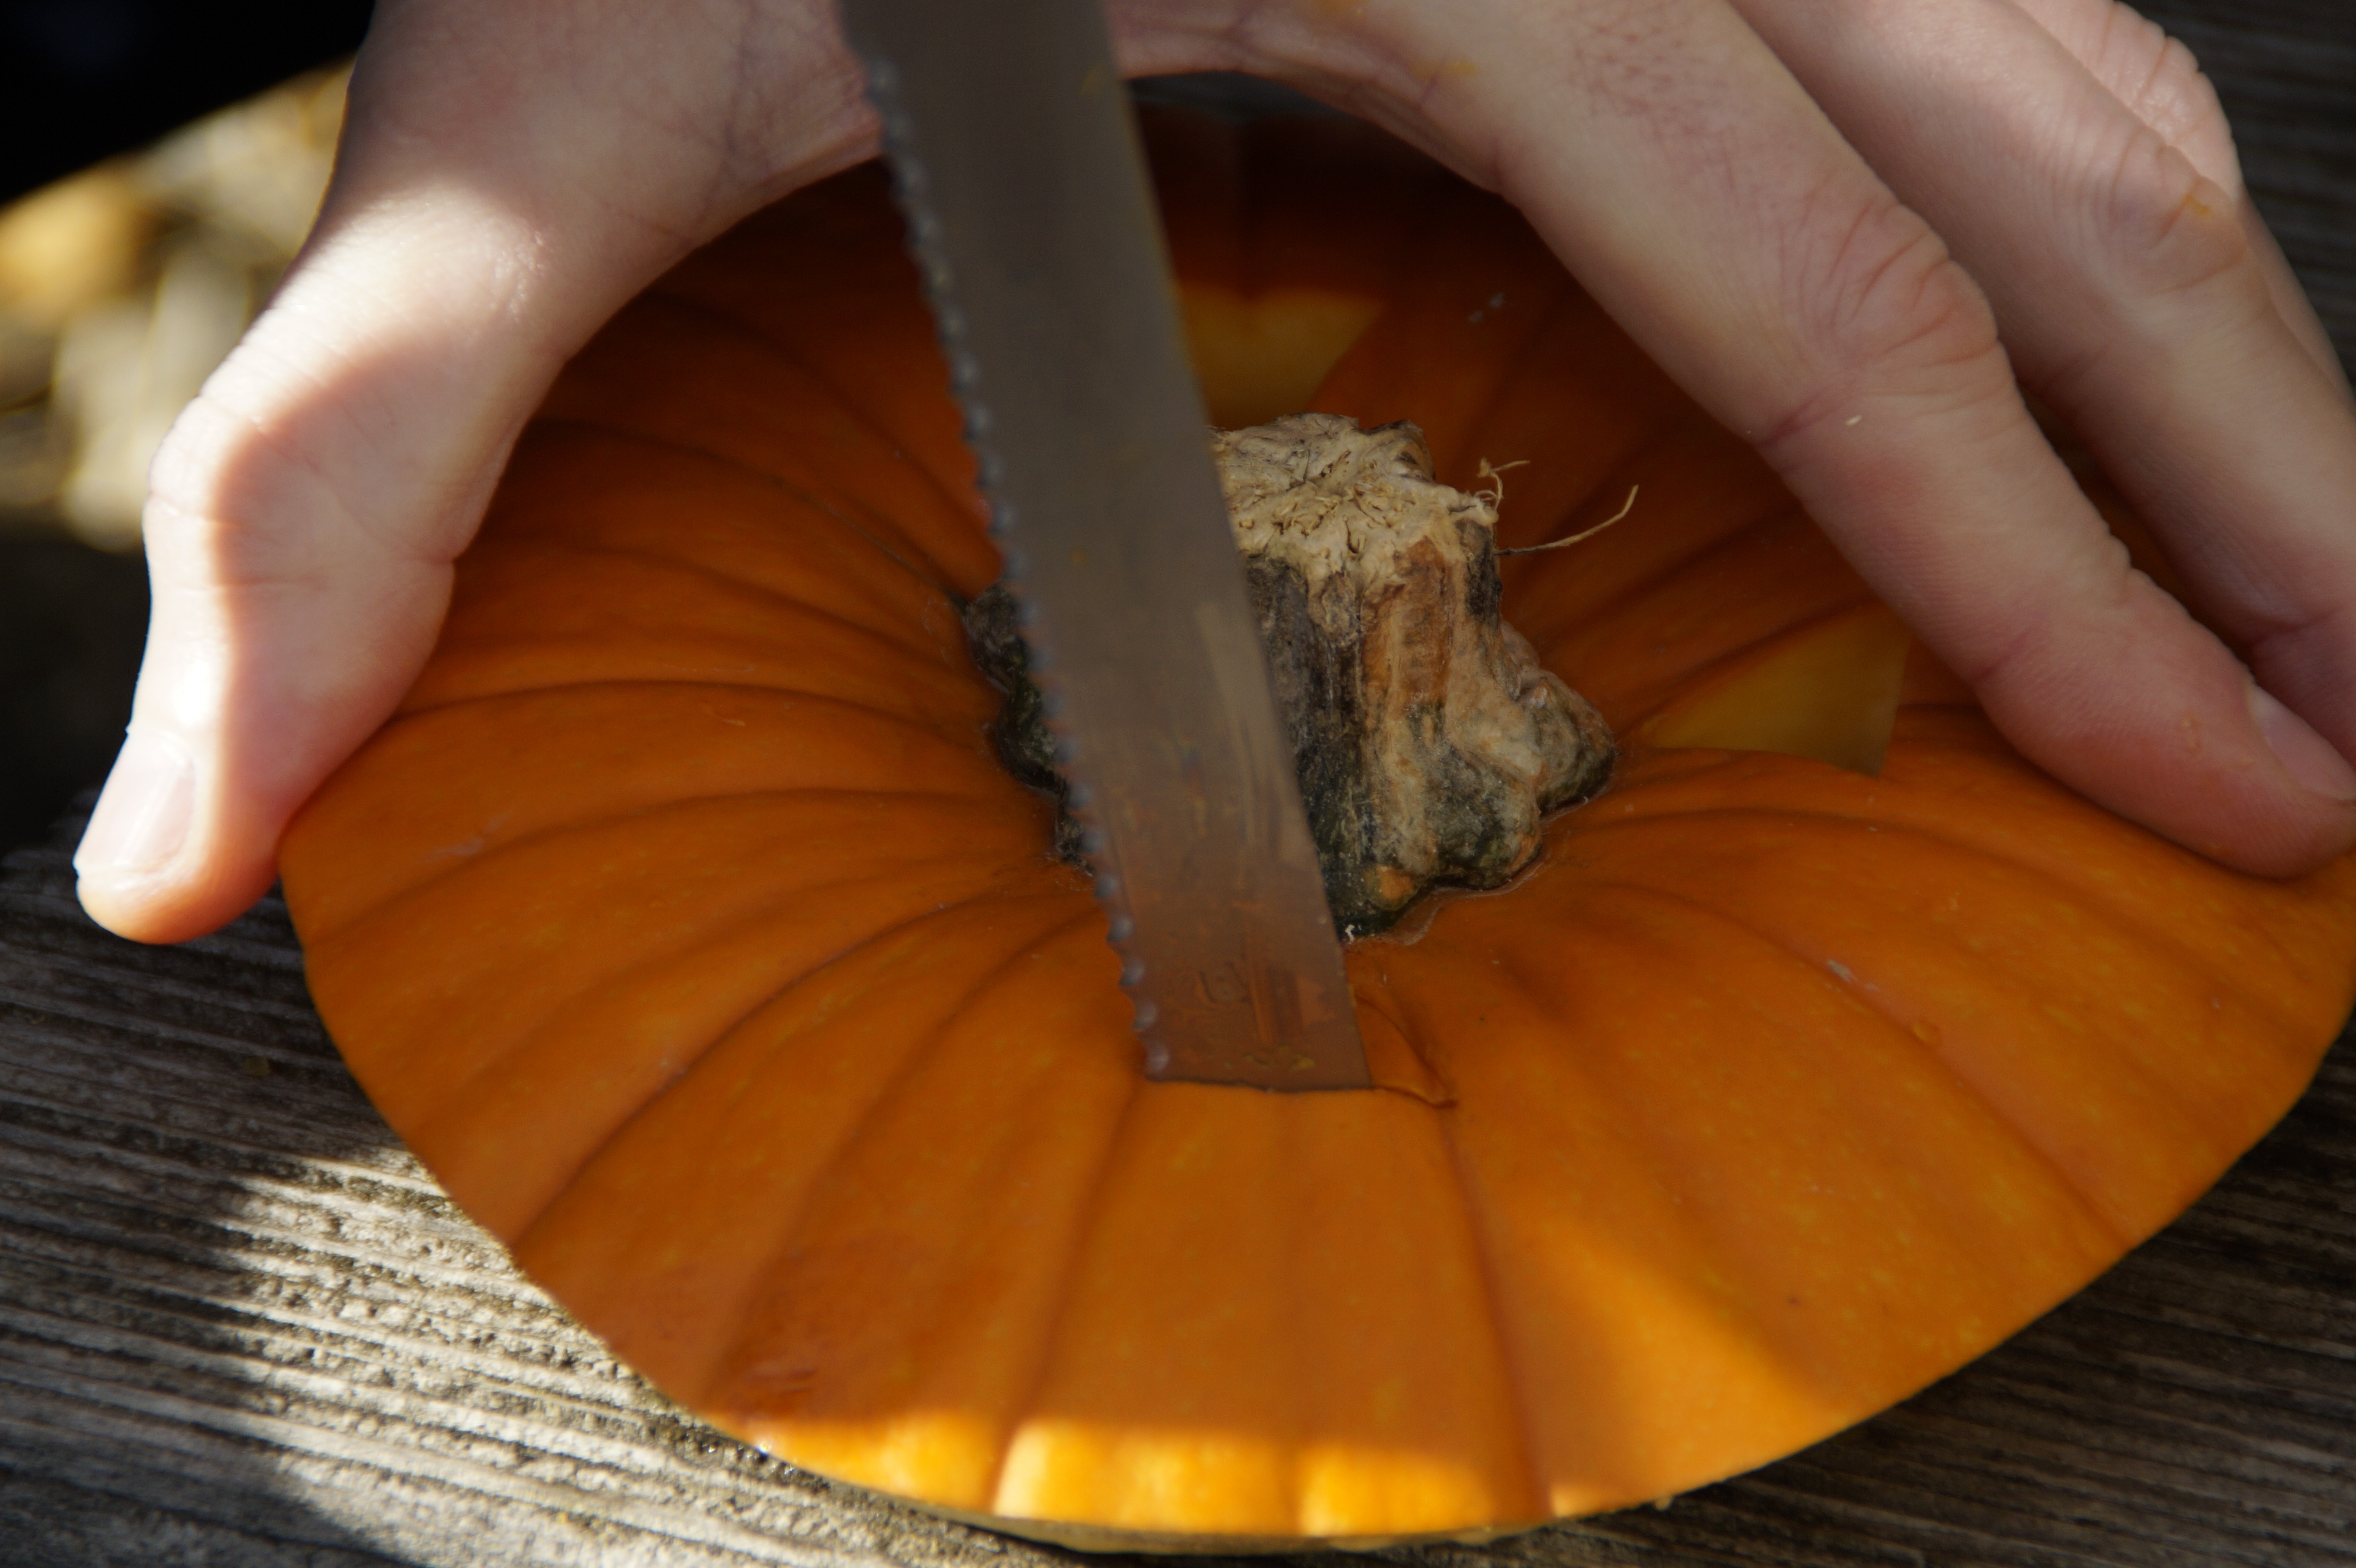
decoration, orange, produce, vegetable, autumn, pumpkin, halloween, knife, carve, cut, thanksgiving, decorative, bright, lid, seasonal, calabaza, carving, pumpkins, cucurbita, pumpkin ghost, autumn decoration, halloweenkuerbis, carve pumpkin ghost, diy pumpkin ghost